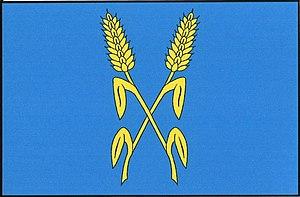
Vonoklasy est une commune du district de Prague-Ouest, dans la région de Bohême-Centrale, en République tchèque. Sa population s'élevait à 556 habitants en 2020.